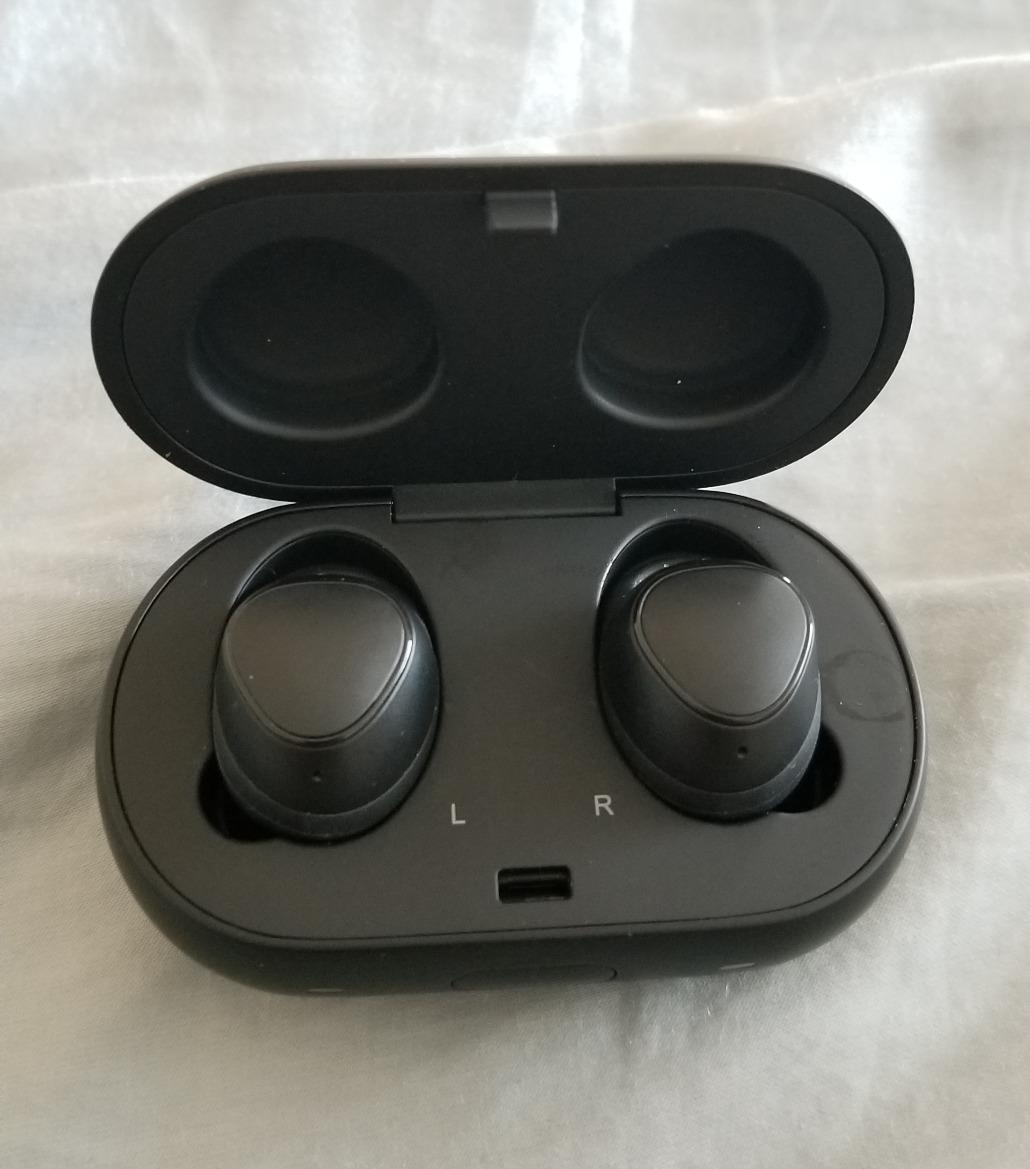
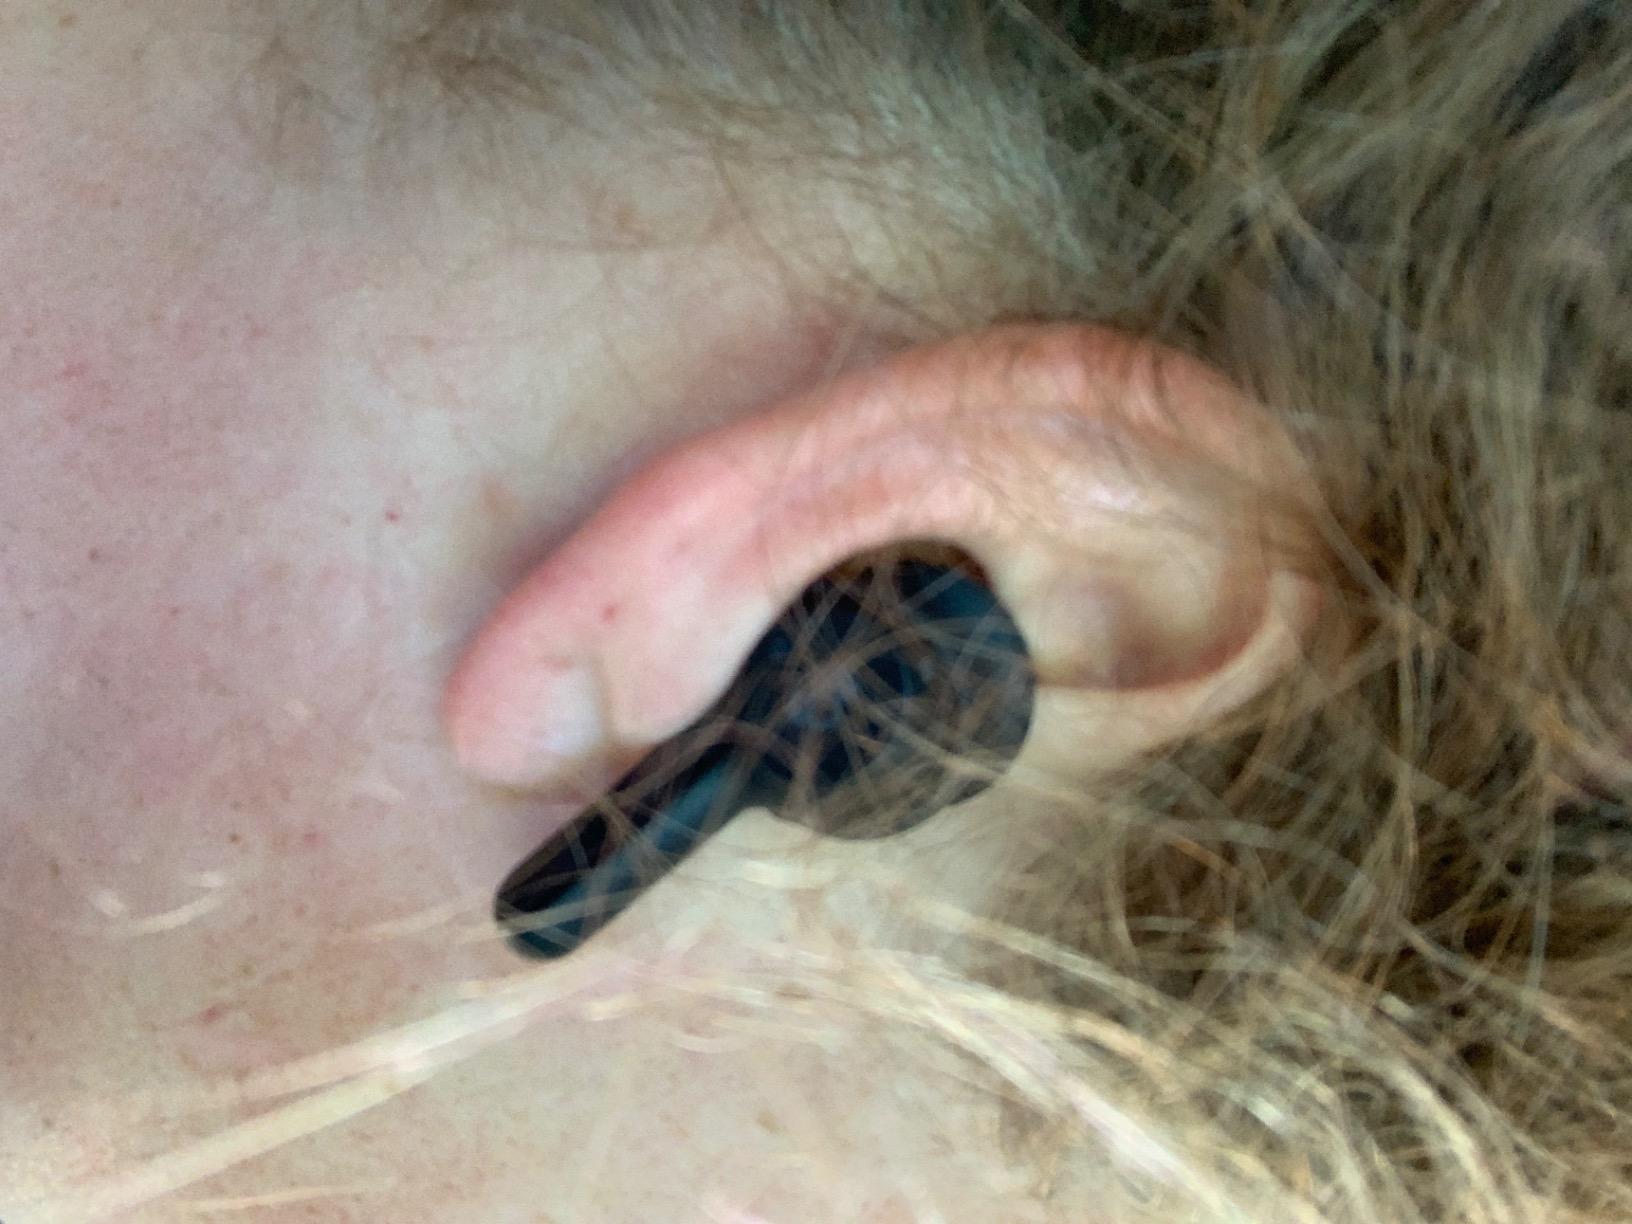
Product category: earbuds
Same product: no